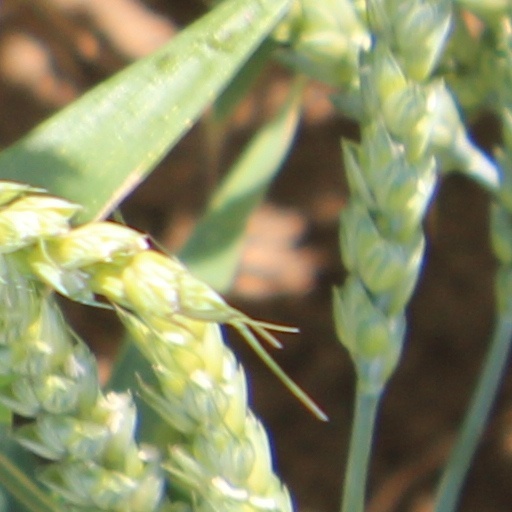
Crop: wheat